Abiy Ahmed

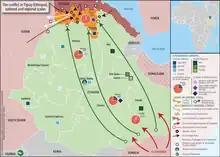
Map illustrating the Ethiopian civil conflict as of 2022; included are al-Shabaab attacks, the Tigray War zone, and the redeployment of federal troops from the southeast to the north.

After the murder of activist, singer and political icon Hachalu Hundessa ignited violence across Addis Ababa and other Ethiopian cities, Abiy hinted, without obvious suspects or clear motives for the killing, that Hundessa may have been murdered by Egyptian security agents acting on orders from Cairo to stir up trouble. An Egyptian diplomat responded by saying that Egypt "has nothing to do with current tensions in Ethiopia". Ian Bremmer wrote in a "Time" magazine article that Prime Minister Abiy "may just be looking for a scapegoat that can unite Ethiopians against a perceived common enemy".